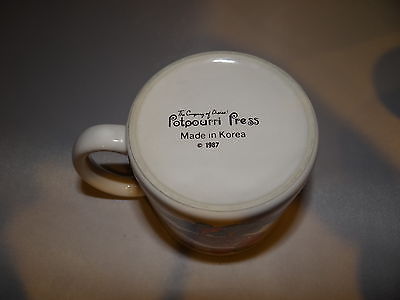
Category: mug